Question: Please indicate a possible affordance area of the baseball bat that can be used for holding
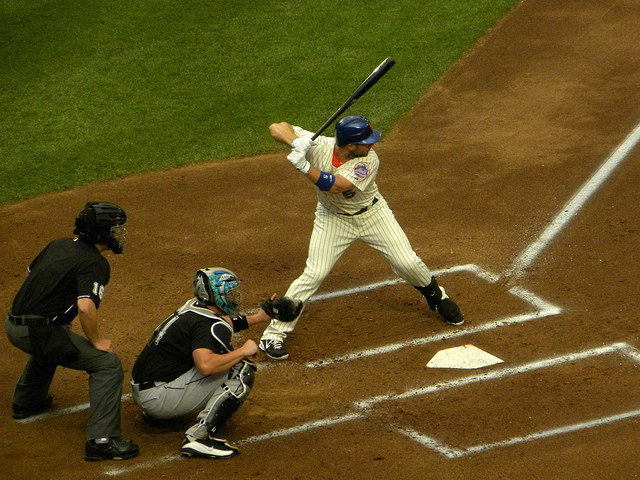
Answer: [287.5, 106.5, 340.5, 175.5]